The Lion of Comarre and Against the Fall of Night

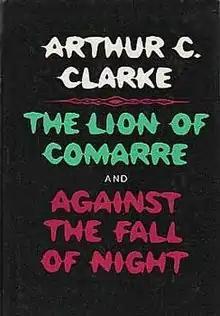
Dust-jacket from the first edition

The Lion of Comarre & Against the Fall of Night are early stories by Arthur C. Clarke collected together for publication in 1968 by Harcourt Brace and by Gollancz in London in 1970, it has been reprinted several times. Both concern Earth in the far future, with a utopian but static human society.